Elles ne pensent qu'à ça...

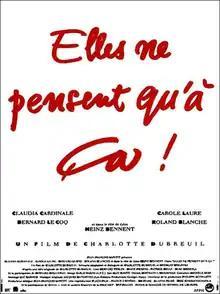
Theatrical release poster

Elles ne pensent qu'à ça... is a 1994 French comedy film directed by Charlotte Dubreuil. It stars Claudia Cardinale, Carole Laure, and Bernard Le Coq. It was nominated for a Golden Kikito Award for Best Film at the Gramado Film Festival.